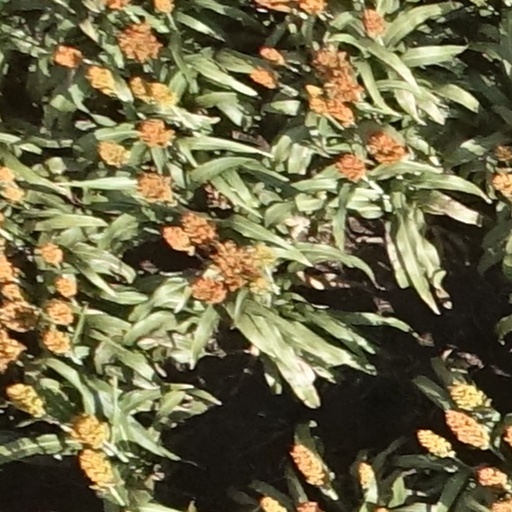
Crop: sorghum